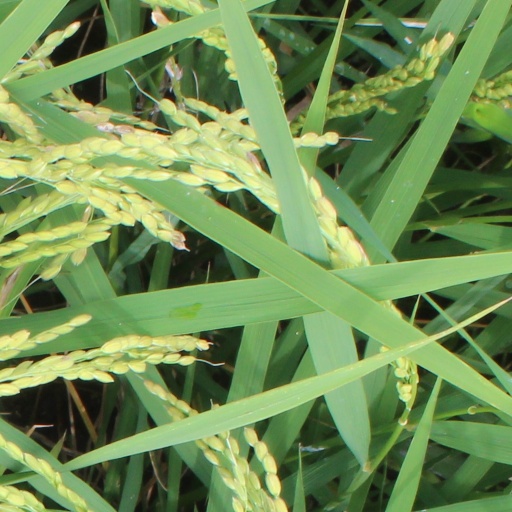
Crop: rice